George Siemens

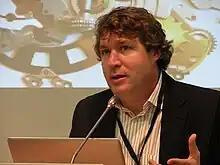
Siemens at UNESCO conference, 2009

George Siemens is a Canadian expatriate professor of psychology at the University of Texas at Arlington and professor and director of the Centre for Change and Complexity in Learning at the University of South Australia. He is known for his theory of connectivism, which seeks to understand learning in the digital age. He played a role in the early development of massive online open courses (MOOCs).